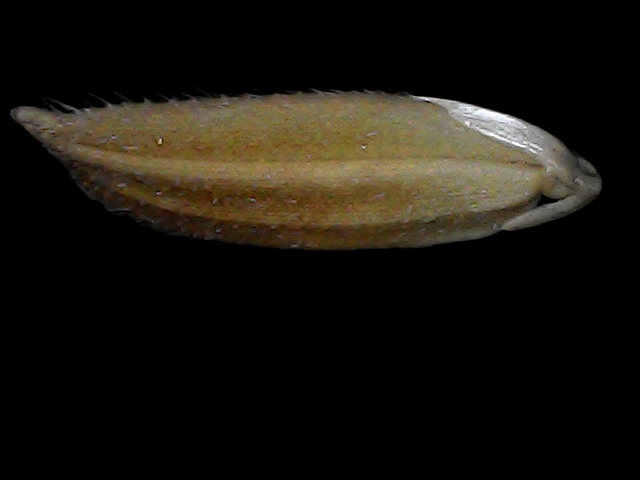
Rice variety: Bd56